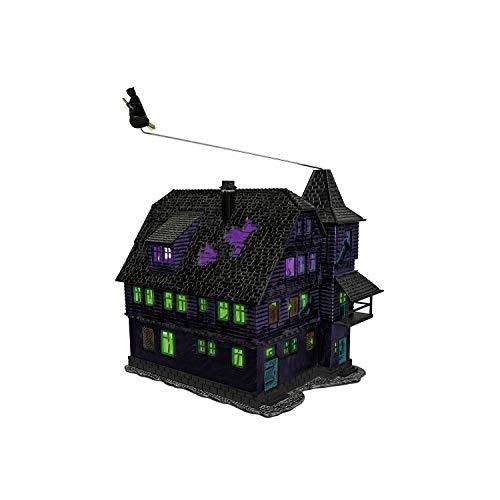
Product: Lionel Trains - Plug-Expand-Play Haunted House, O Gauge
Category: Toys & Games | Play Vehicles | Play Trains & Railway Sets | Accessories | Buildings & Scenery
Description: Add some spook to your layout with our Plug-Expand-Play Haunted House Accessory.
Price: $219.99
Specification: ProductDimensions:10.9x6.9x11.5inches|ItemWeight:4pounds|ShippingWeight:4pounds|ASIN:B07QD7MHXW|Itemmodelnumber:1929170|Manufacturerrecommendedage:14yearsandup